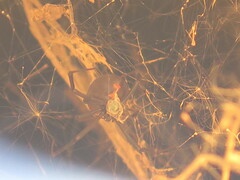
Species: Lactrodectus_hesperus